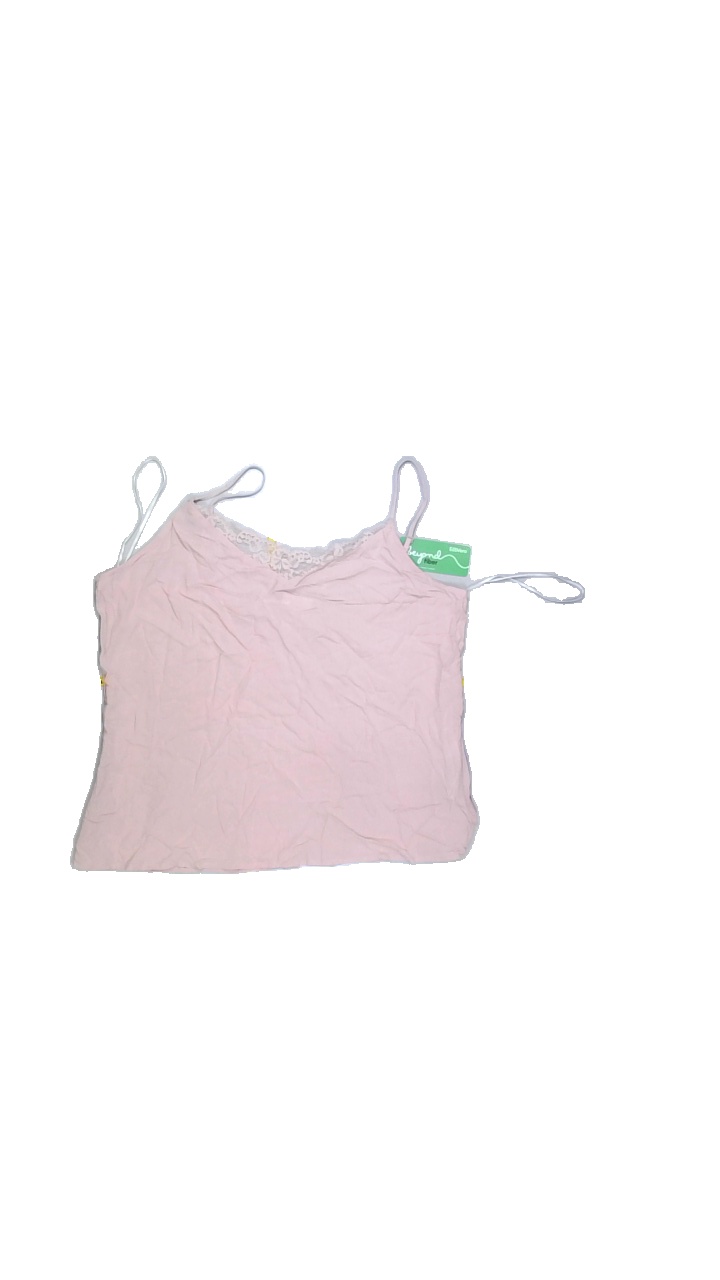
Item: Tank Top (Ladies)
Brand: Vila
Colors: Pink
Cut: Regular, V-collar
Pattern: Lace
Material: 95%polyamide 5%elastane
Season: Summer
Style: No trend
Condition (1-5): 4
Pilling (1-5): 4
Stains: Yes
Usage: Export
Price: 50-100